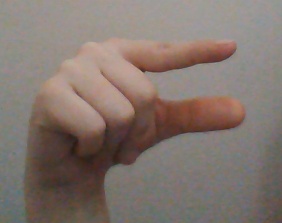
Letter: dal